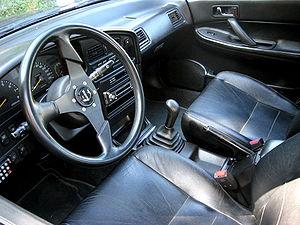
Intérieur de Subaru Legacy Turbo (version européenne, sièges cuir)
La Subaru Legacy est une berline routière de la gamme Subaru. Proposée en berline et en break, elle est très prisée des régions froides où sa transmission intégrale fait des merveilles. Elle est fabriquée à Ōta dans la préfecture de Gunma au Japon par Fuji Heavy Industries et à Lafayette dans l'état d'Indiana aux États-Unis par Subaru of Indiana Automotive.